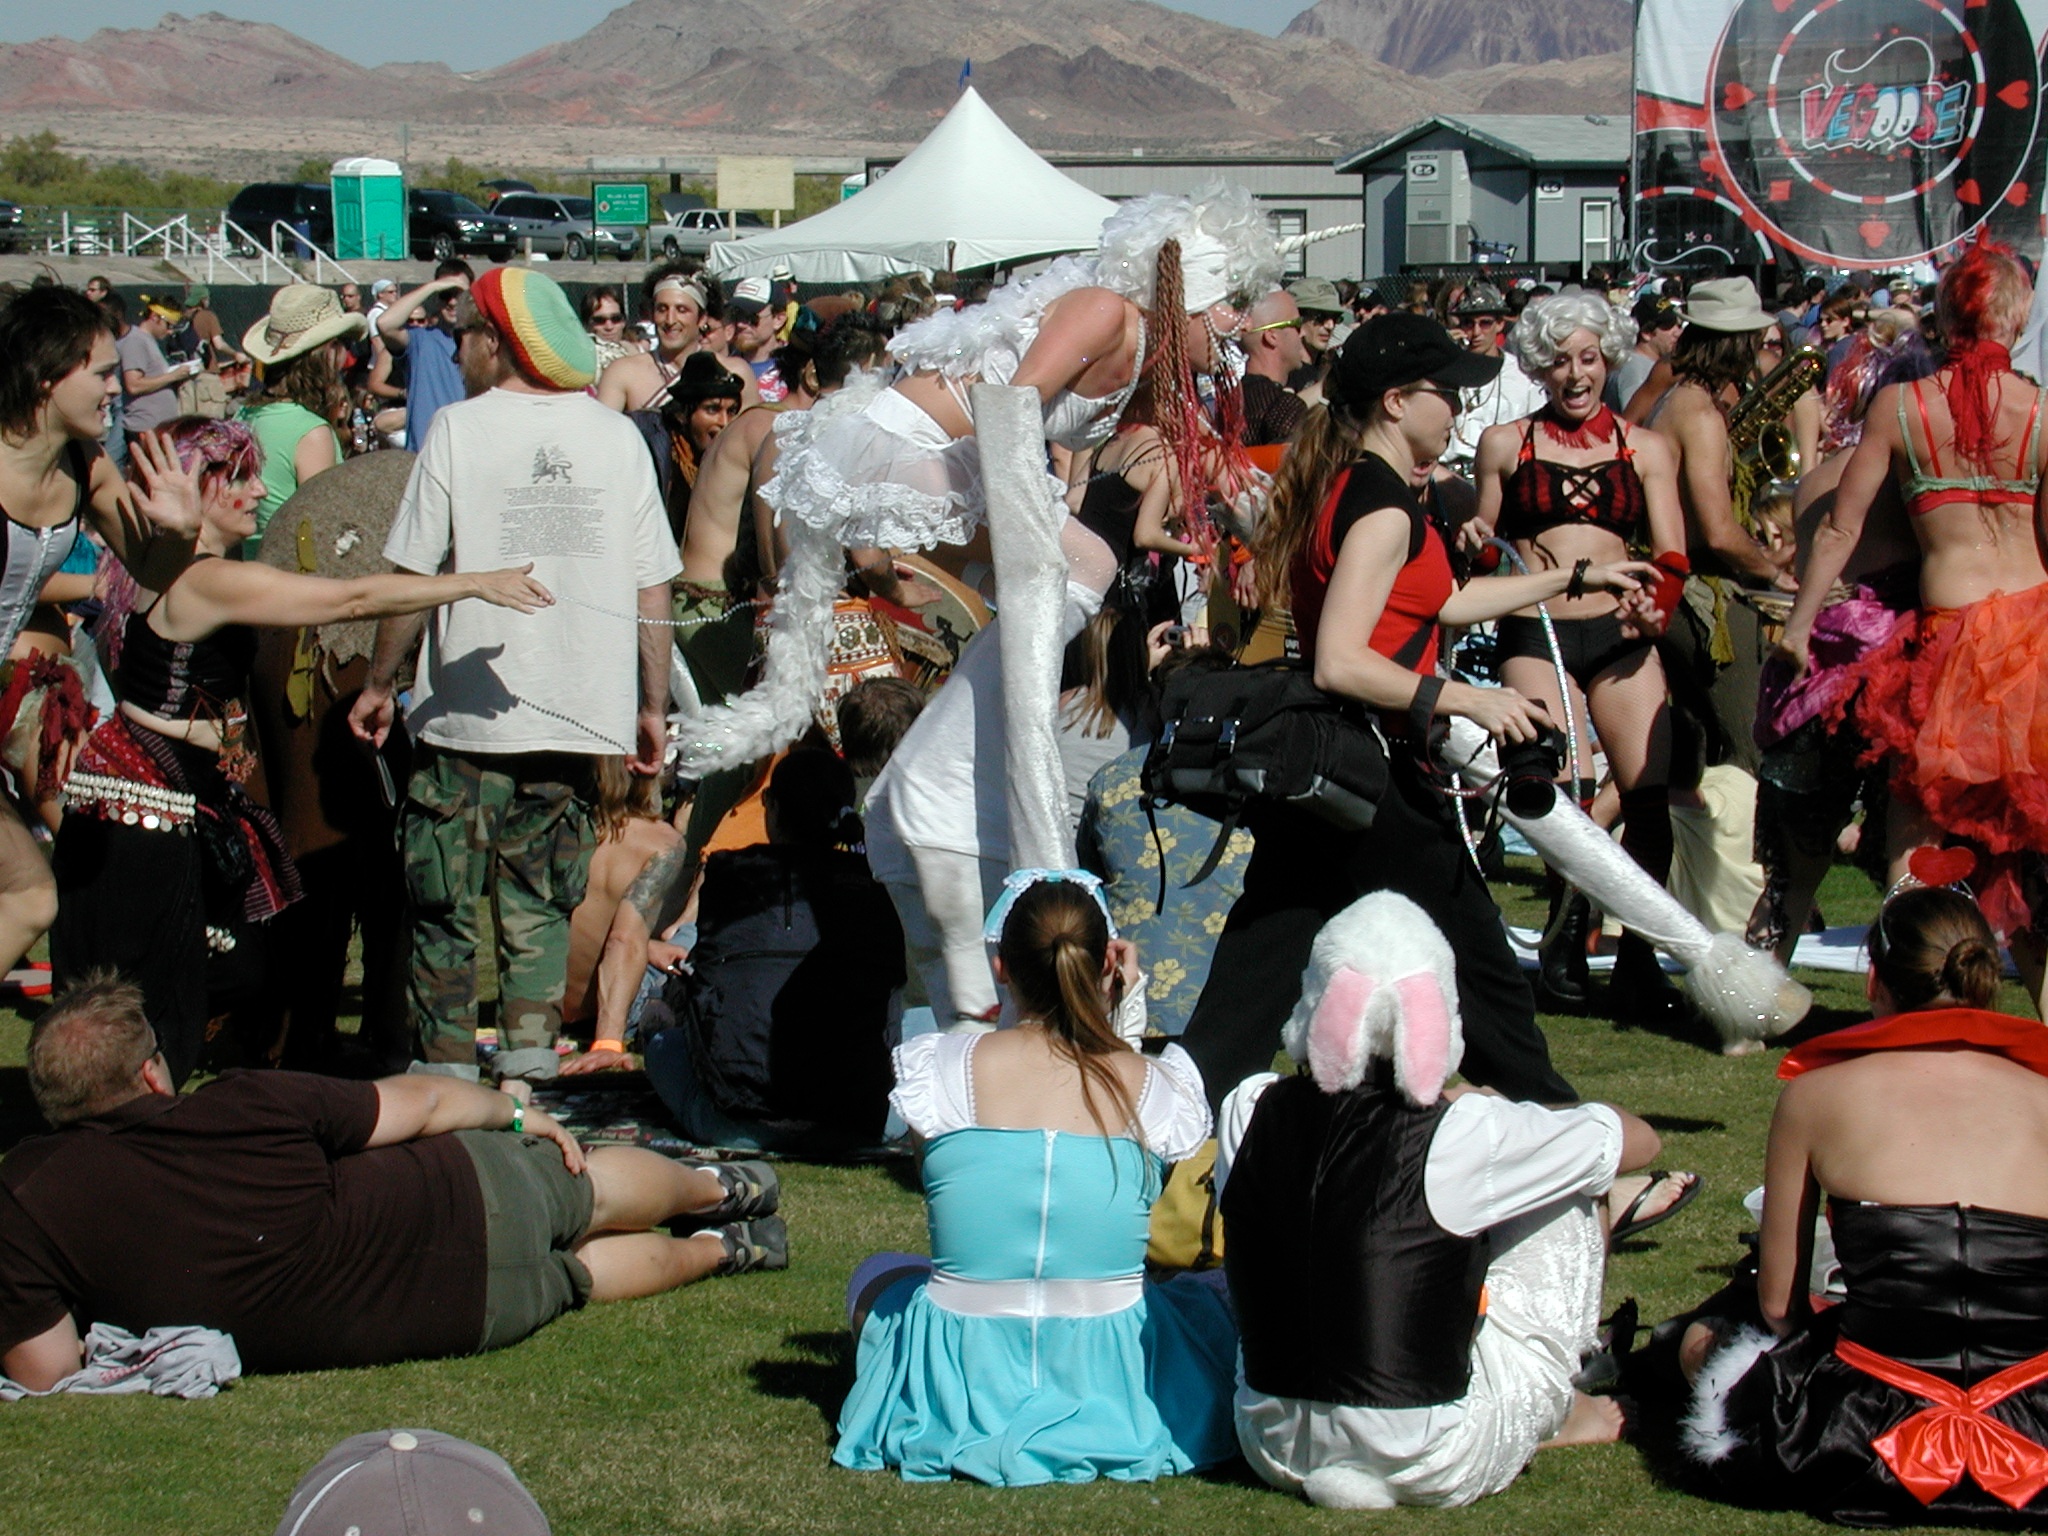
people, crowd, festival